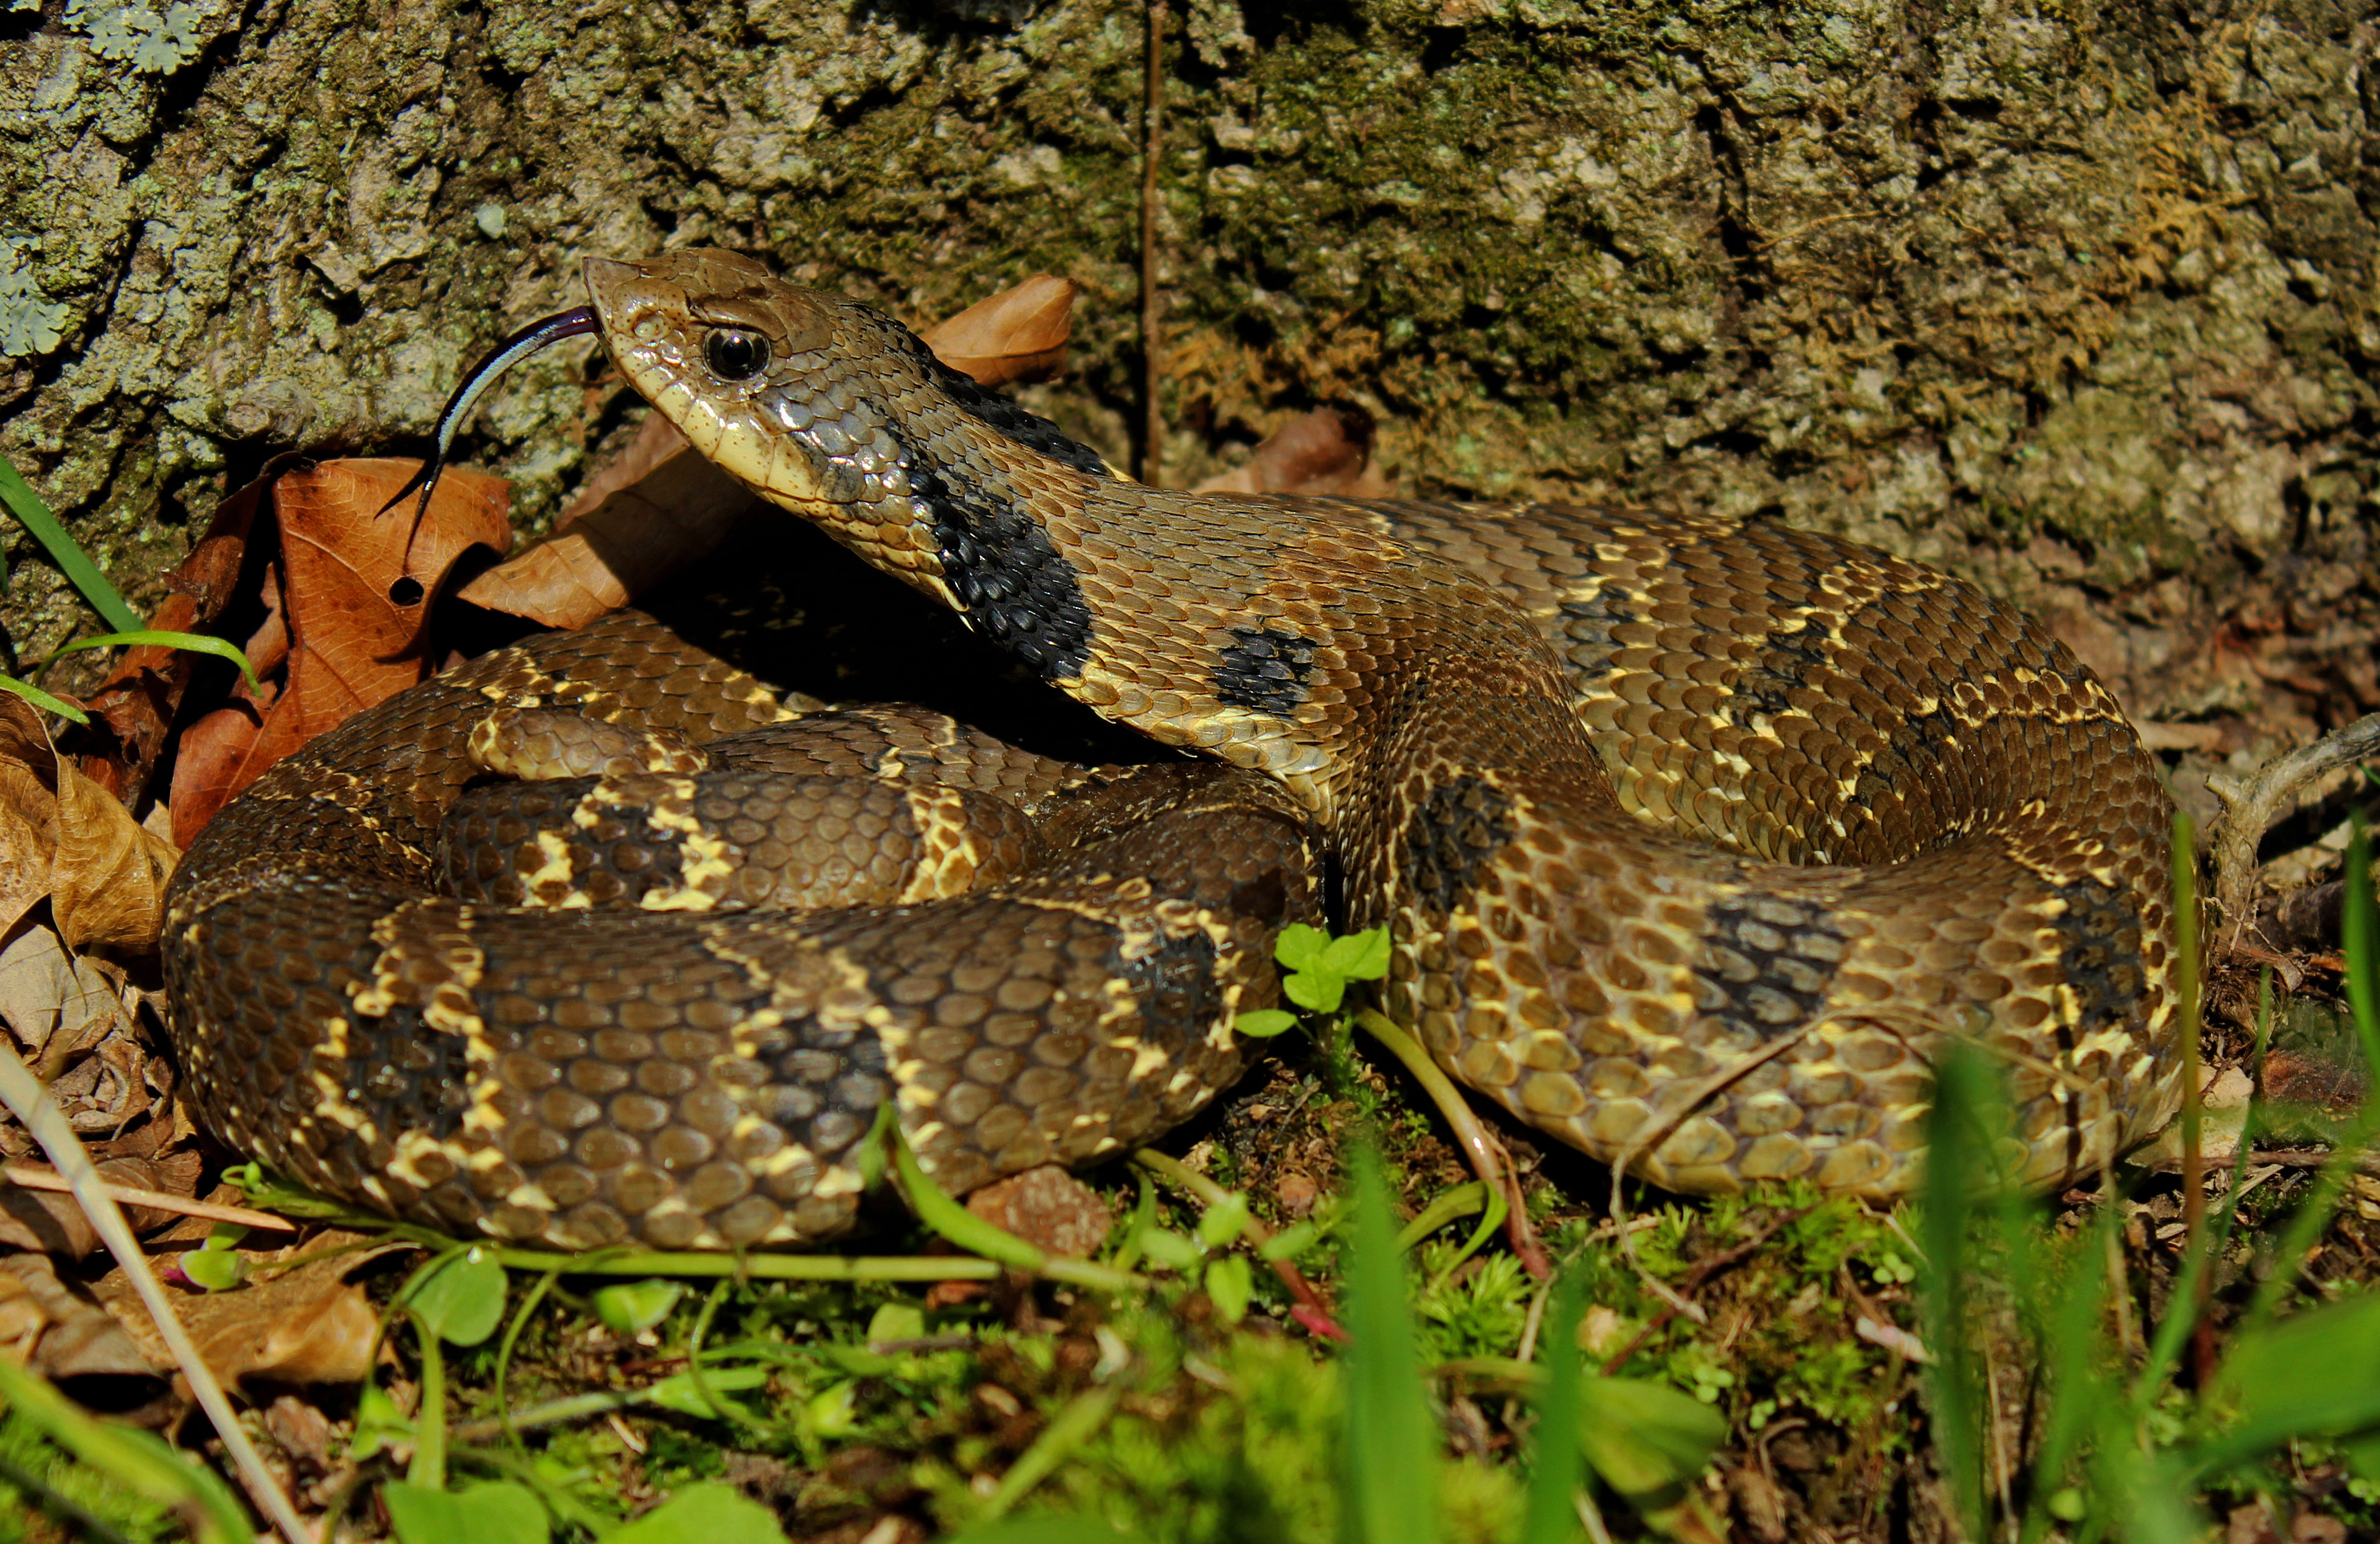
nature, animal, wildlife, wild, spring, reptile, fauna, leopard, hood, peter, snake, rattlesnake, vertebrate, st, eastern, louis, 1855mm, serpent, missouri, herp, herping, paplanus, glade, canonrebelt3i, hognose, heterodon, spreadhead, viper, platirhinos, easternhognosesnake, musk, scaled reptile